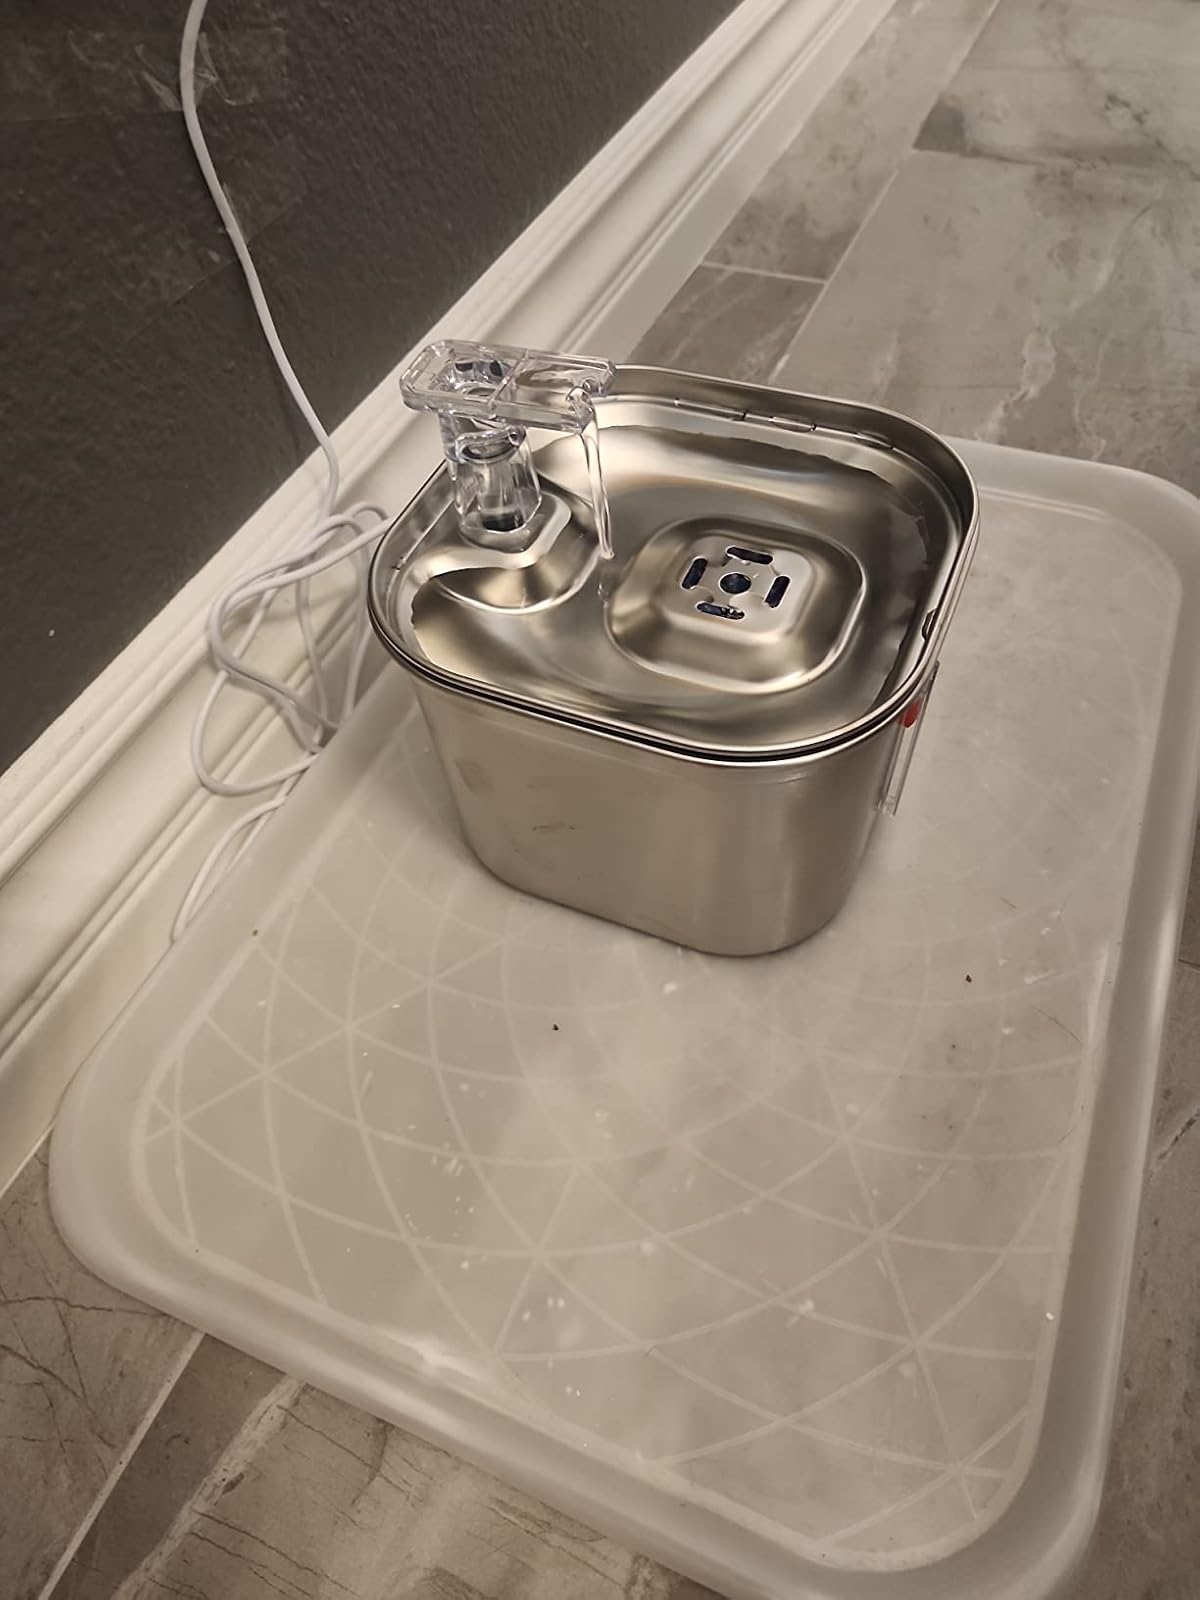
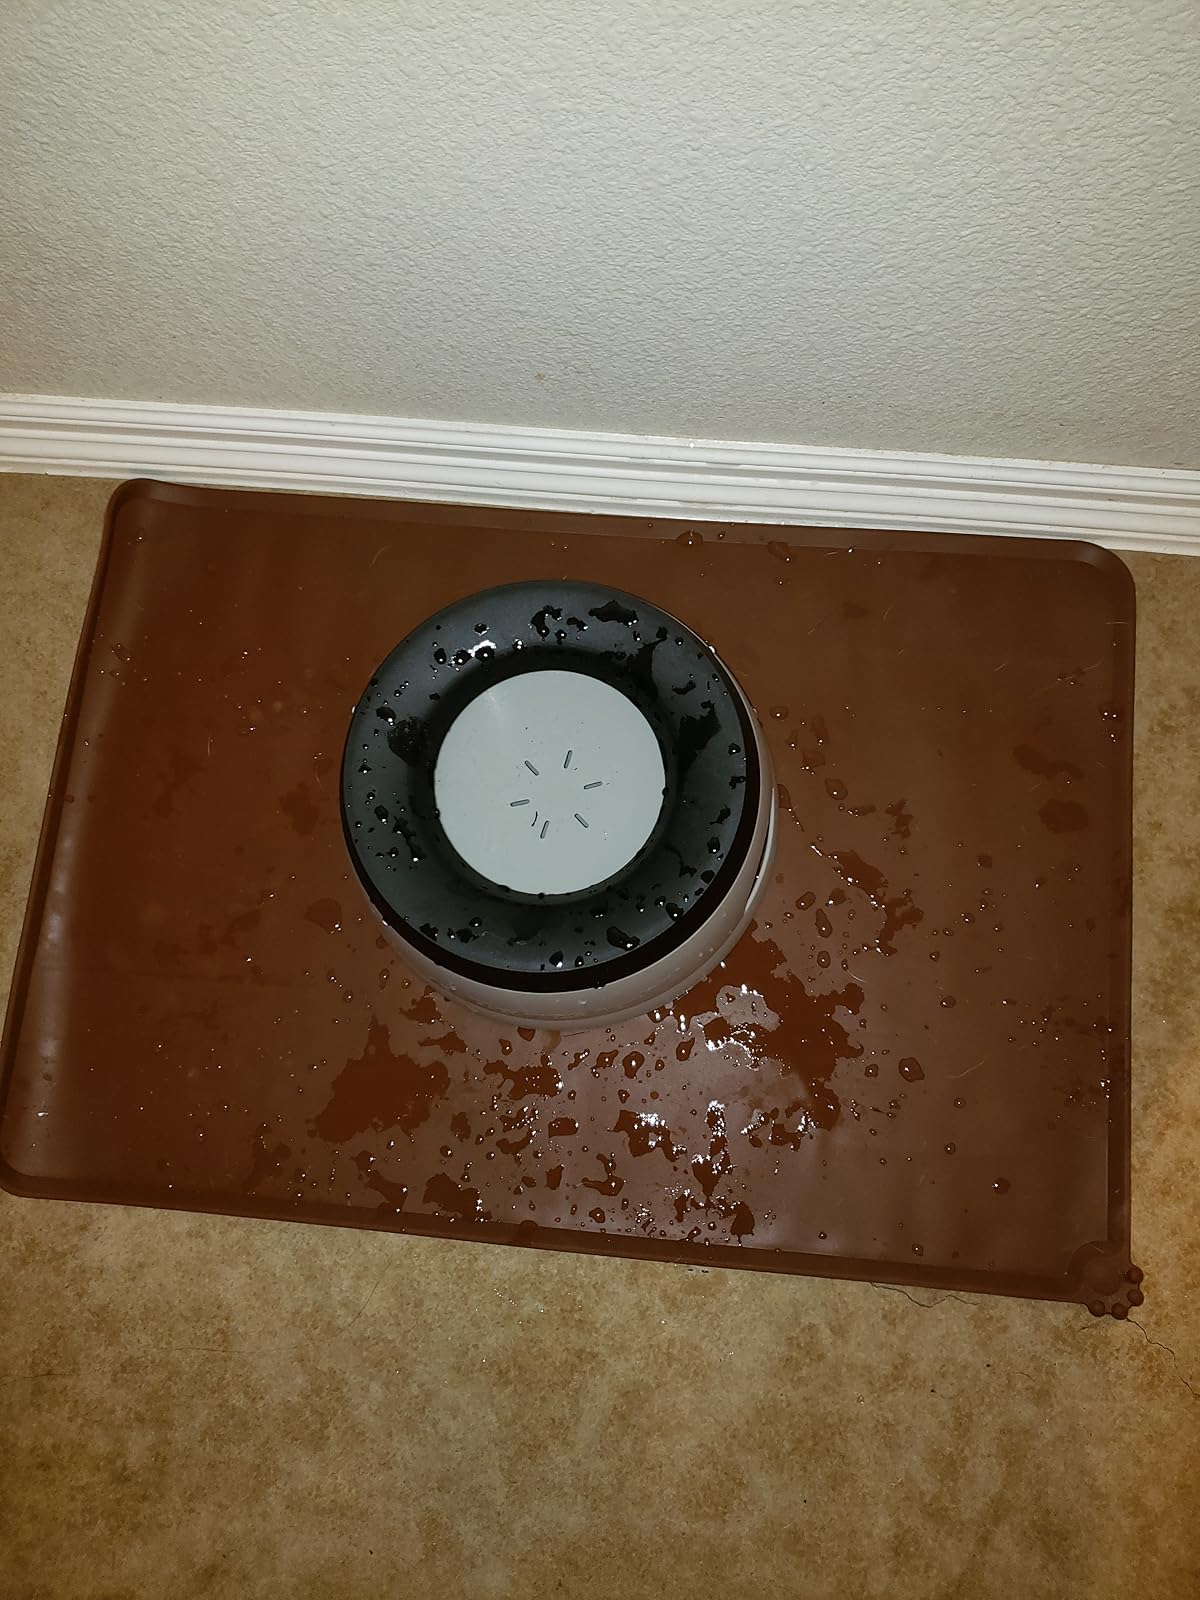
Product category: items_bowl
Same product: no